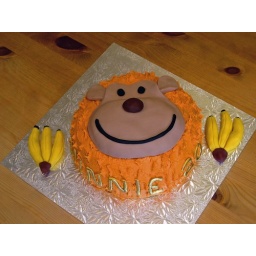
Can serve 15-30. Available in Victoria sponge, chocolate, lemon or carrot cake. Other animals possible.